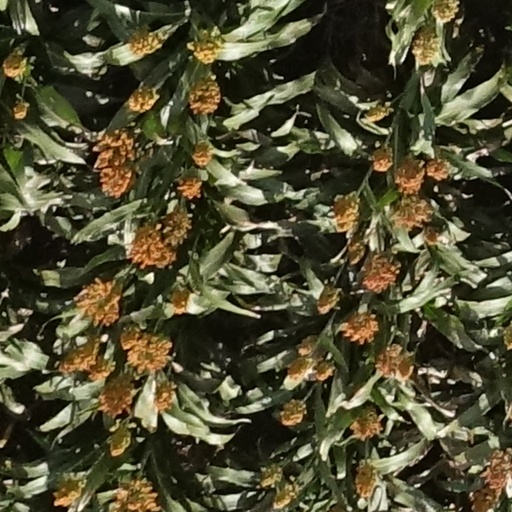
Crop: sorghum